Astronomical symbols

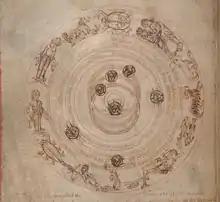
Medieval depiction of the zodiac and the classical planets. The planets are represented by seven faces.

Symbols for the classical planets appear in many medieval Byzantine codices in which many ancient horoscopes were preserved. The written symbols for Mercury, Venus, Jupiter, and Saturn have been traced to forms found in late Greek papyrus texts. The symbols for Jupiter and Saturn are identified as monograms of the corresponding Greek names, and the symbol for Mercury is a stylized caduceus. According to A.S.D. Maunder, antecedents of the planetary symbols were used in art to represent the gods associated with the classical planets; "Bianchini's planisphere", discovered by Francesco Bianchini in the 18th century, produced in the 2nd century, shows Greek personifications of planetary gods charged with early versions of the planetary symbols: Mercury has a caduceus; Venus has, attached to her necklace, a cord connected to another necklace; Mars, a spear; Jupiter, a staff; Saturn, a scythe; the Sun, a circlet with rays radiating from it; and the Moon, a headdress with a crescent attached.